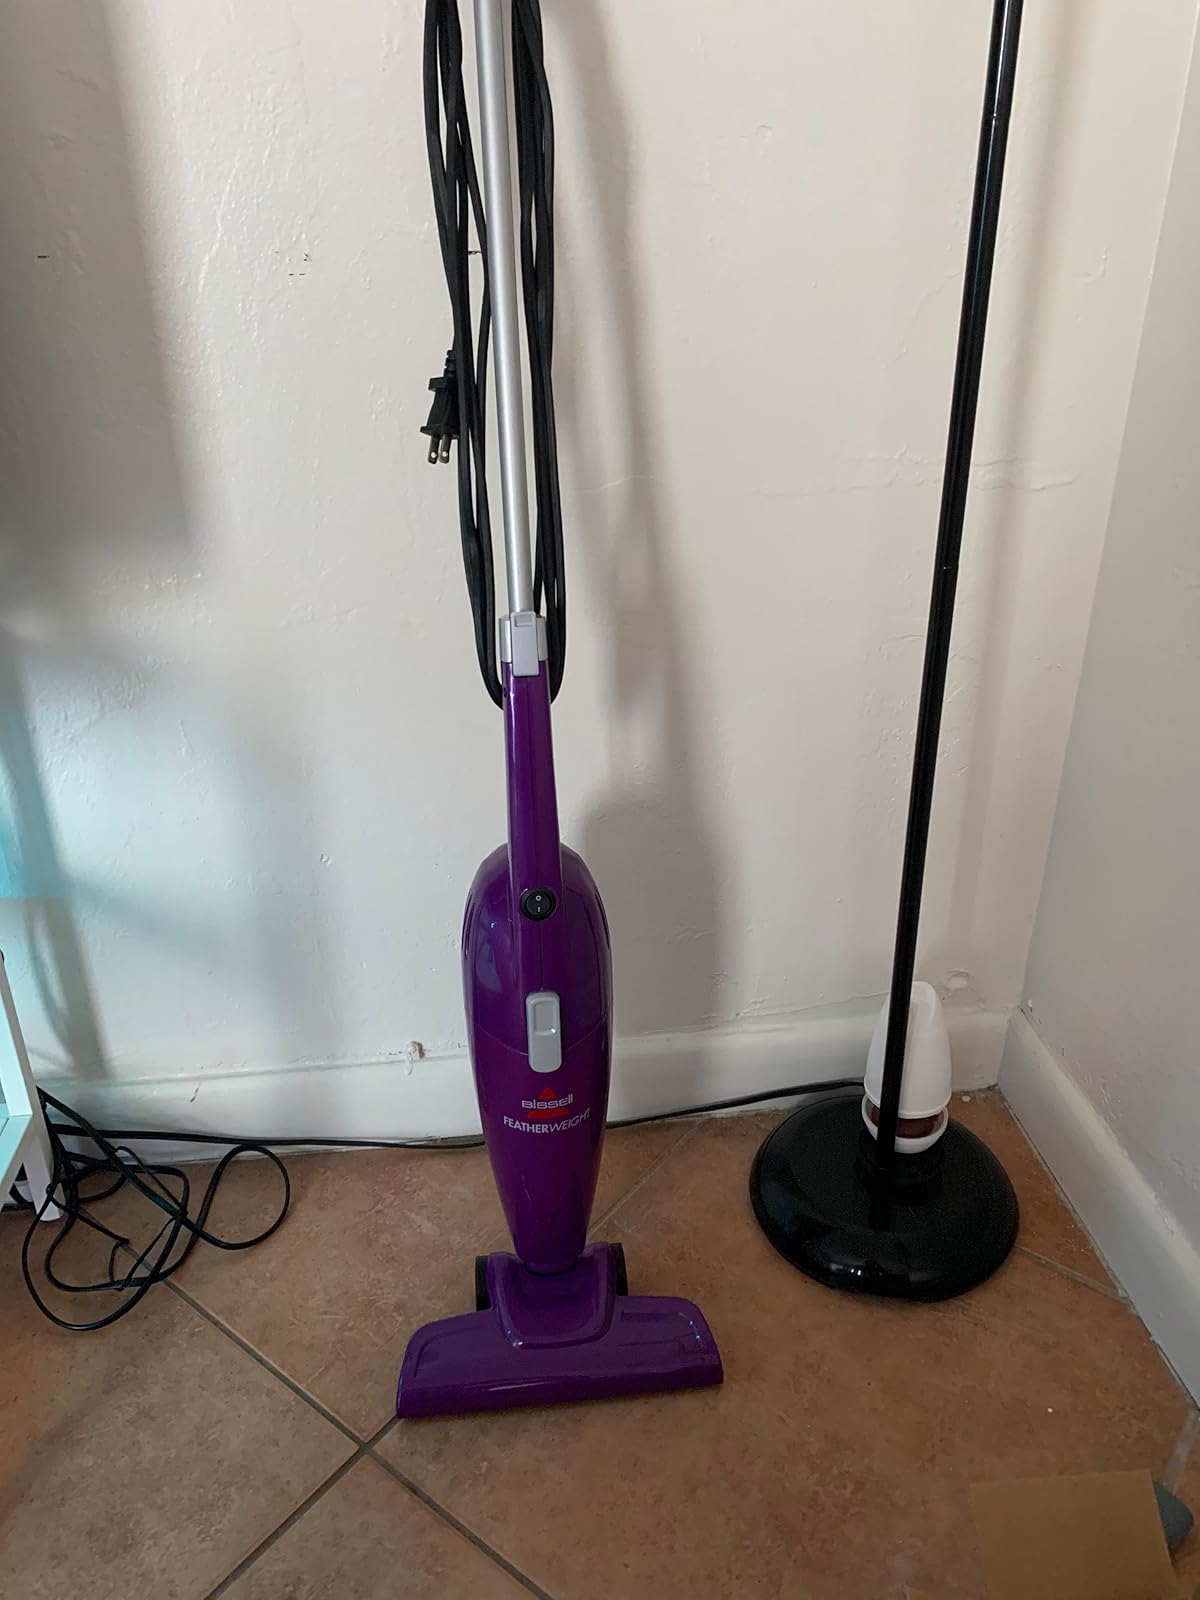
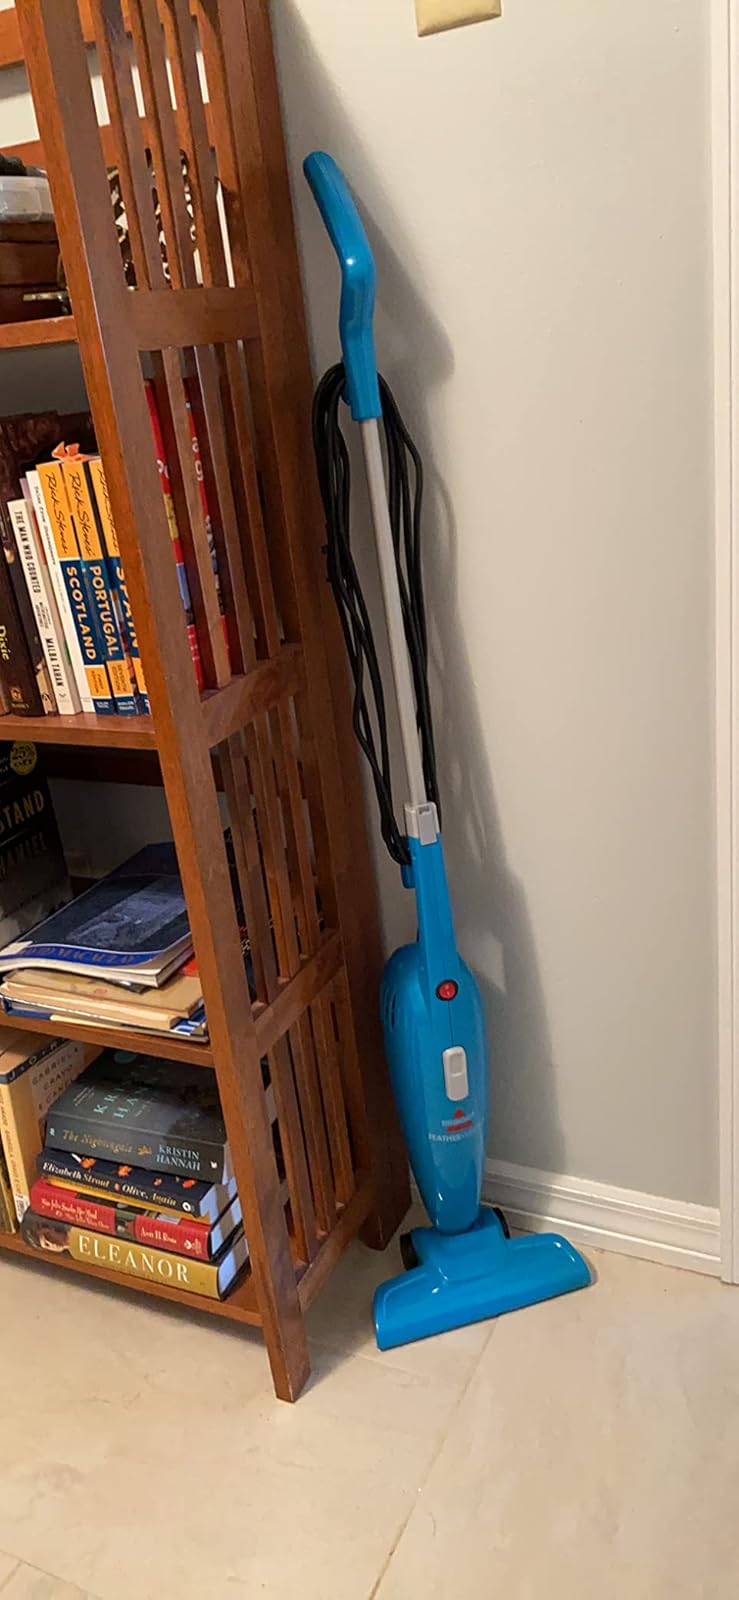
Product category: items_vacuum
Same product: no